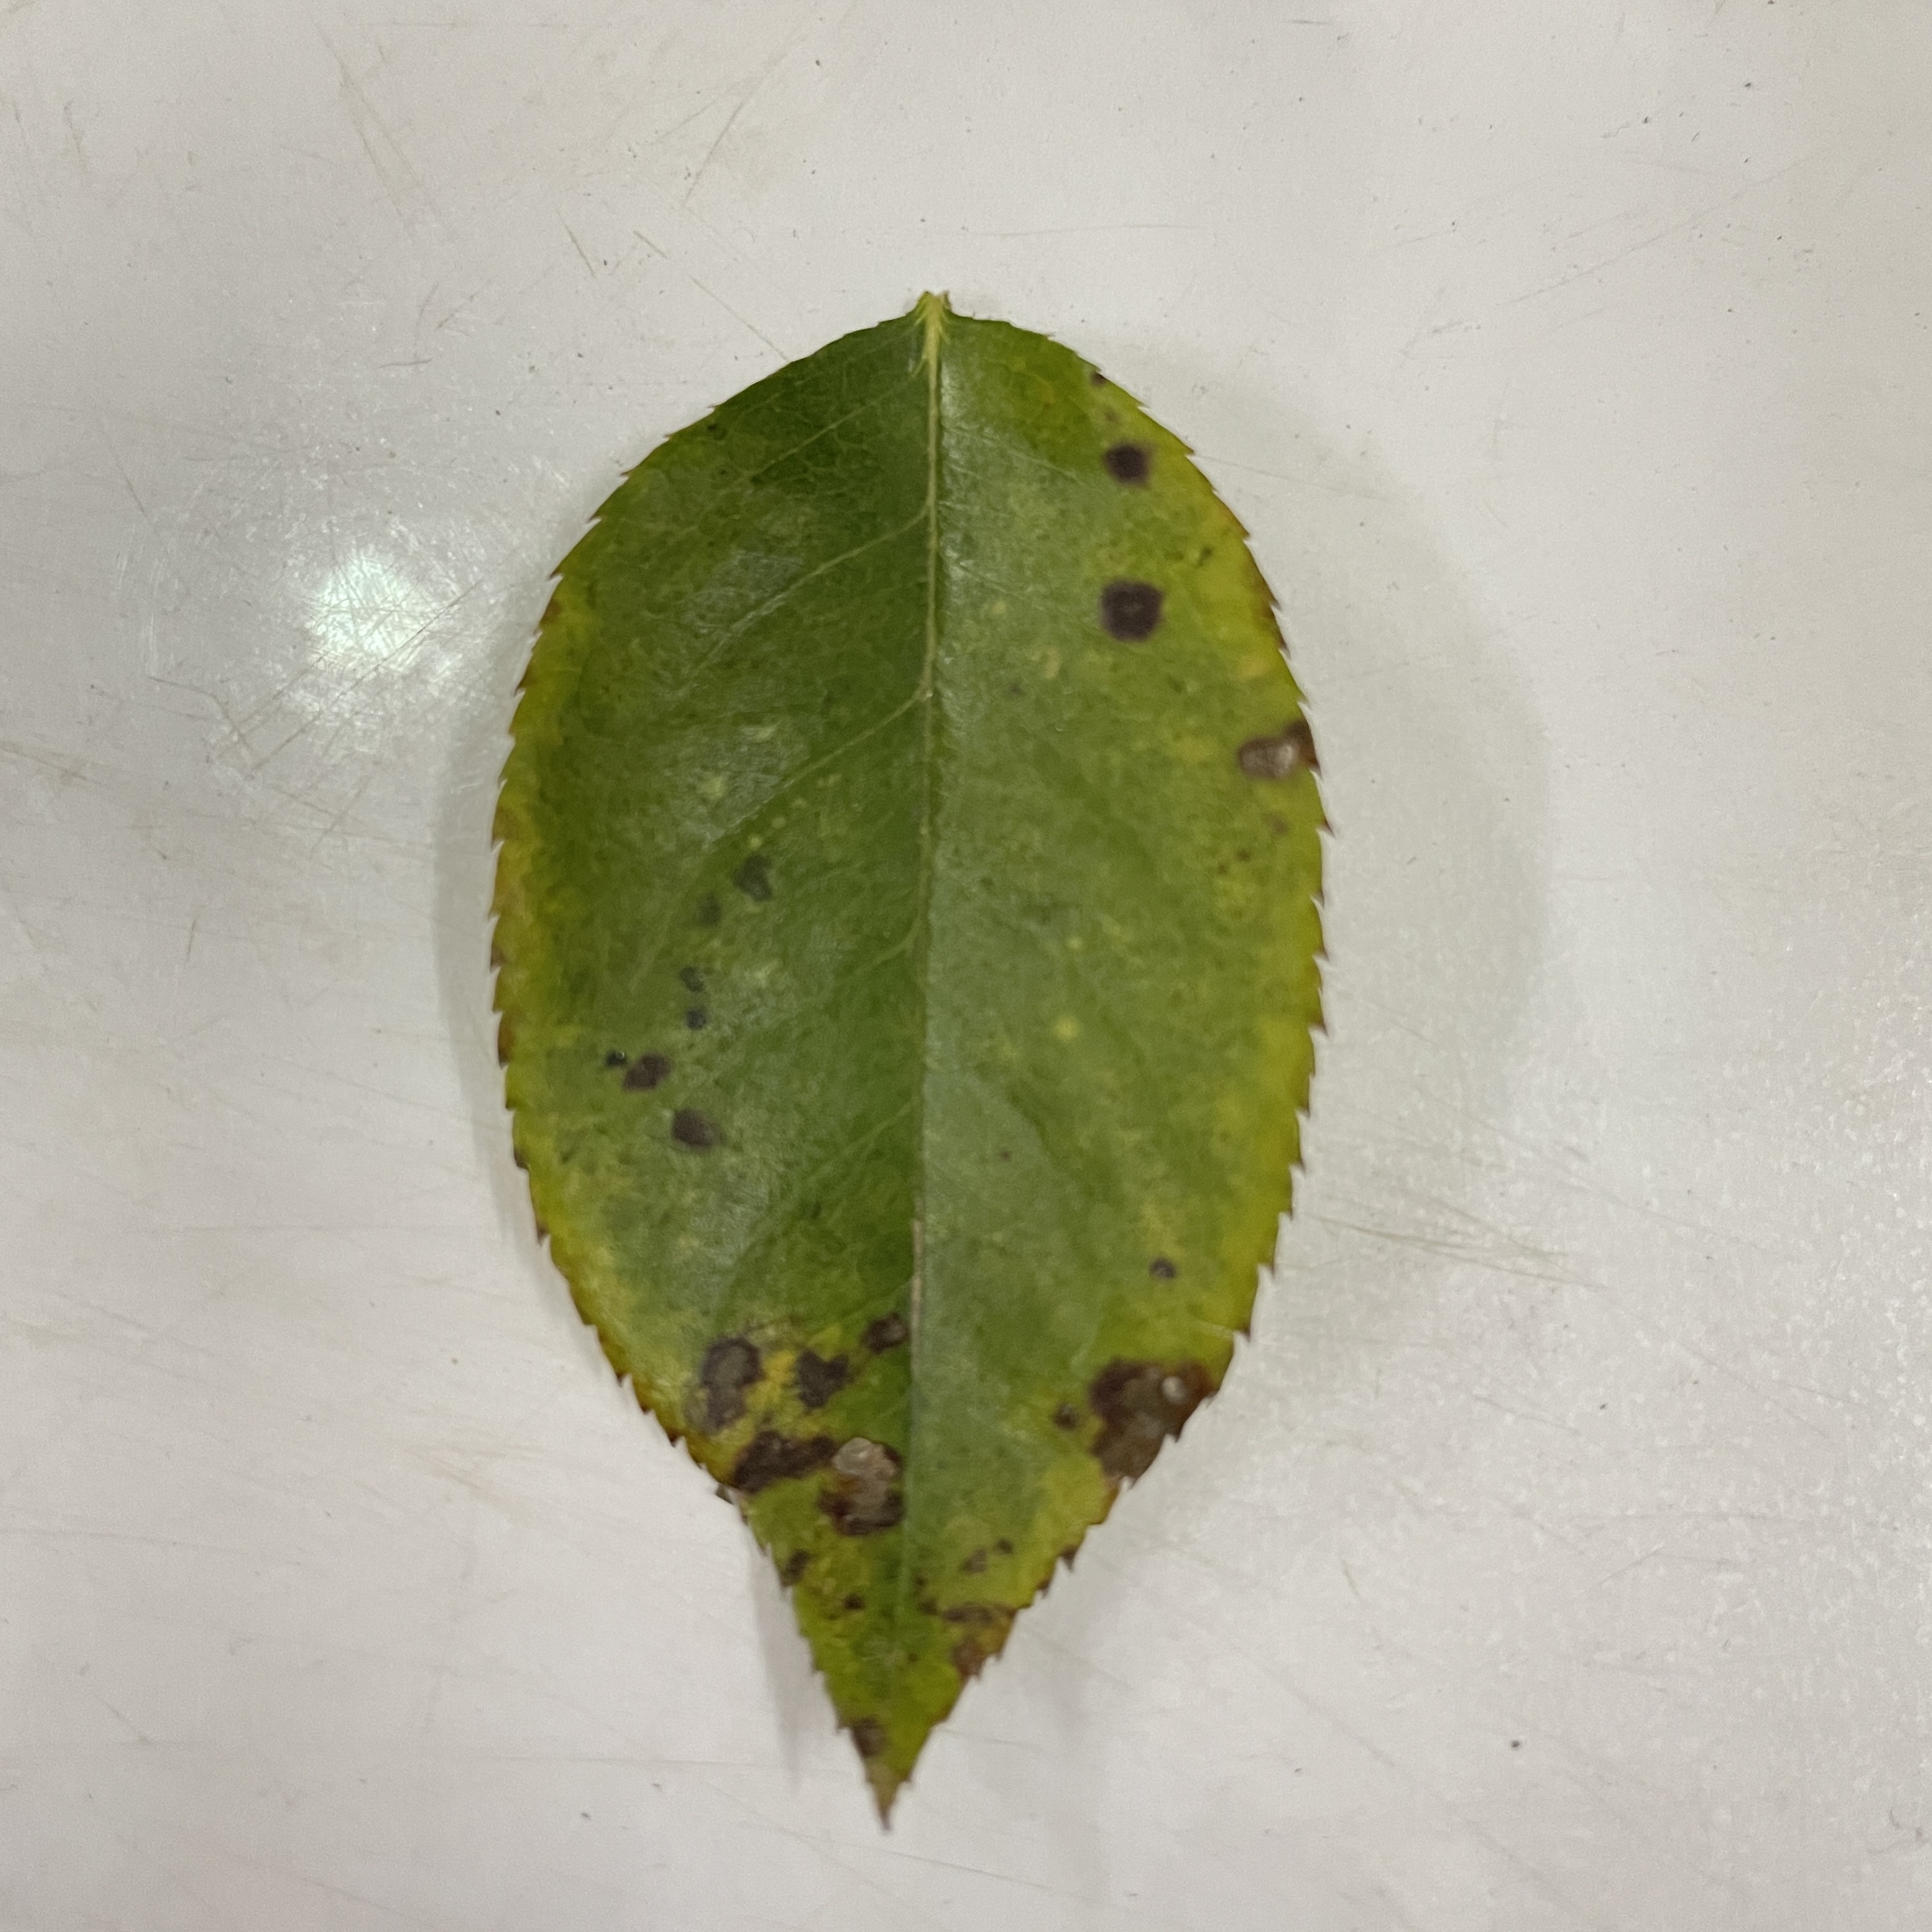
Label: Black Spot